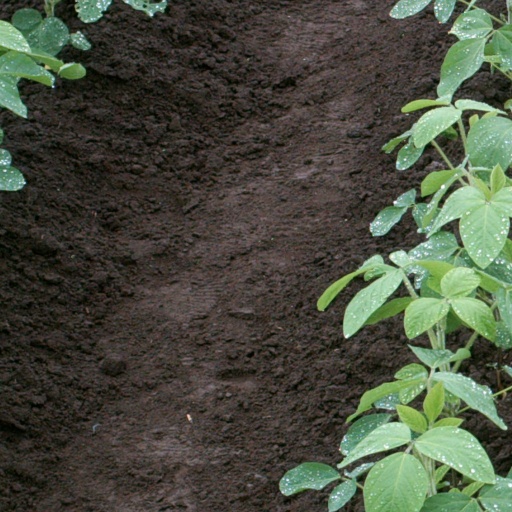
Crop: soybean